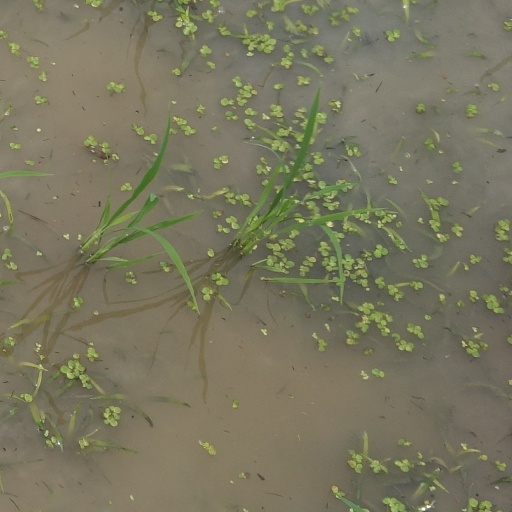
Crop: rice